Forest Mountain pig

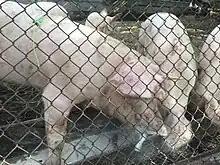

The Forest Mountain pig (Lesogornaya) is an extremely rare breed of pig from Armenia. It is feared that it may die out.